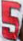
Number: 5